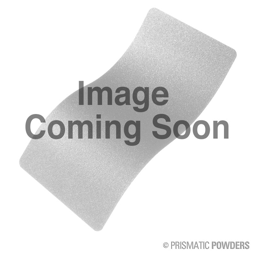
smaller version of the 3rd project picture .